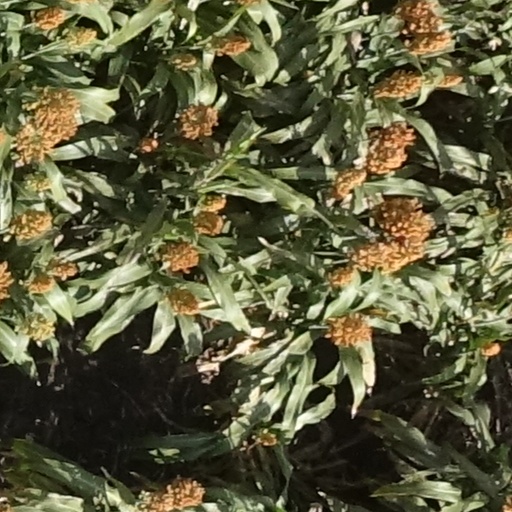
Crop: sorghum